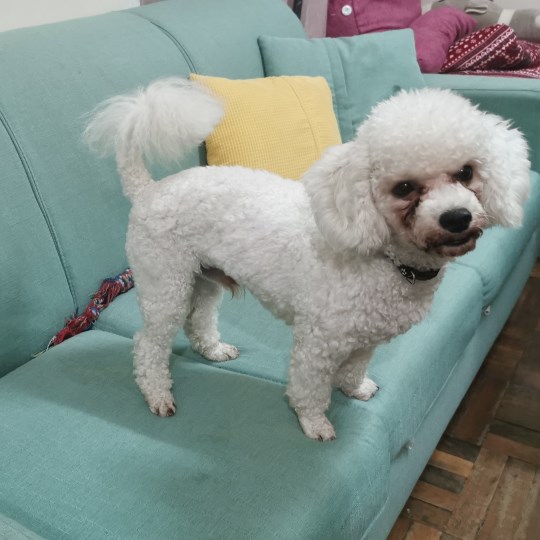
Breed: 3083-n000117-Bichon_Frise